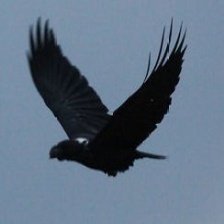
Species: WHITE NECKED RAVEN
Scientific name: CORVUS ALBICOLLIS